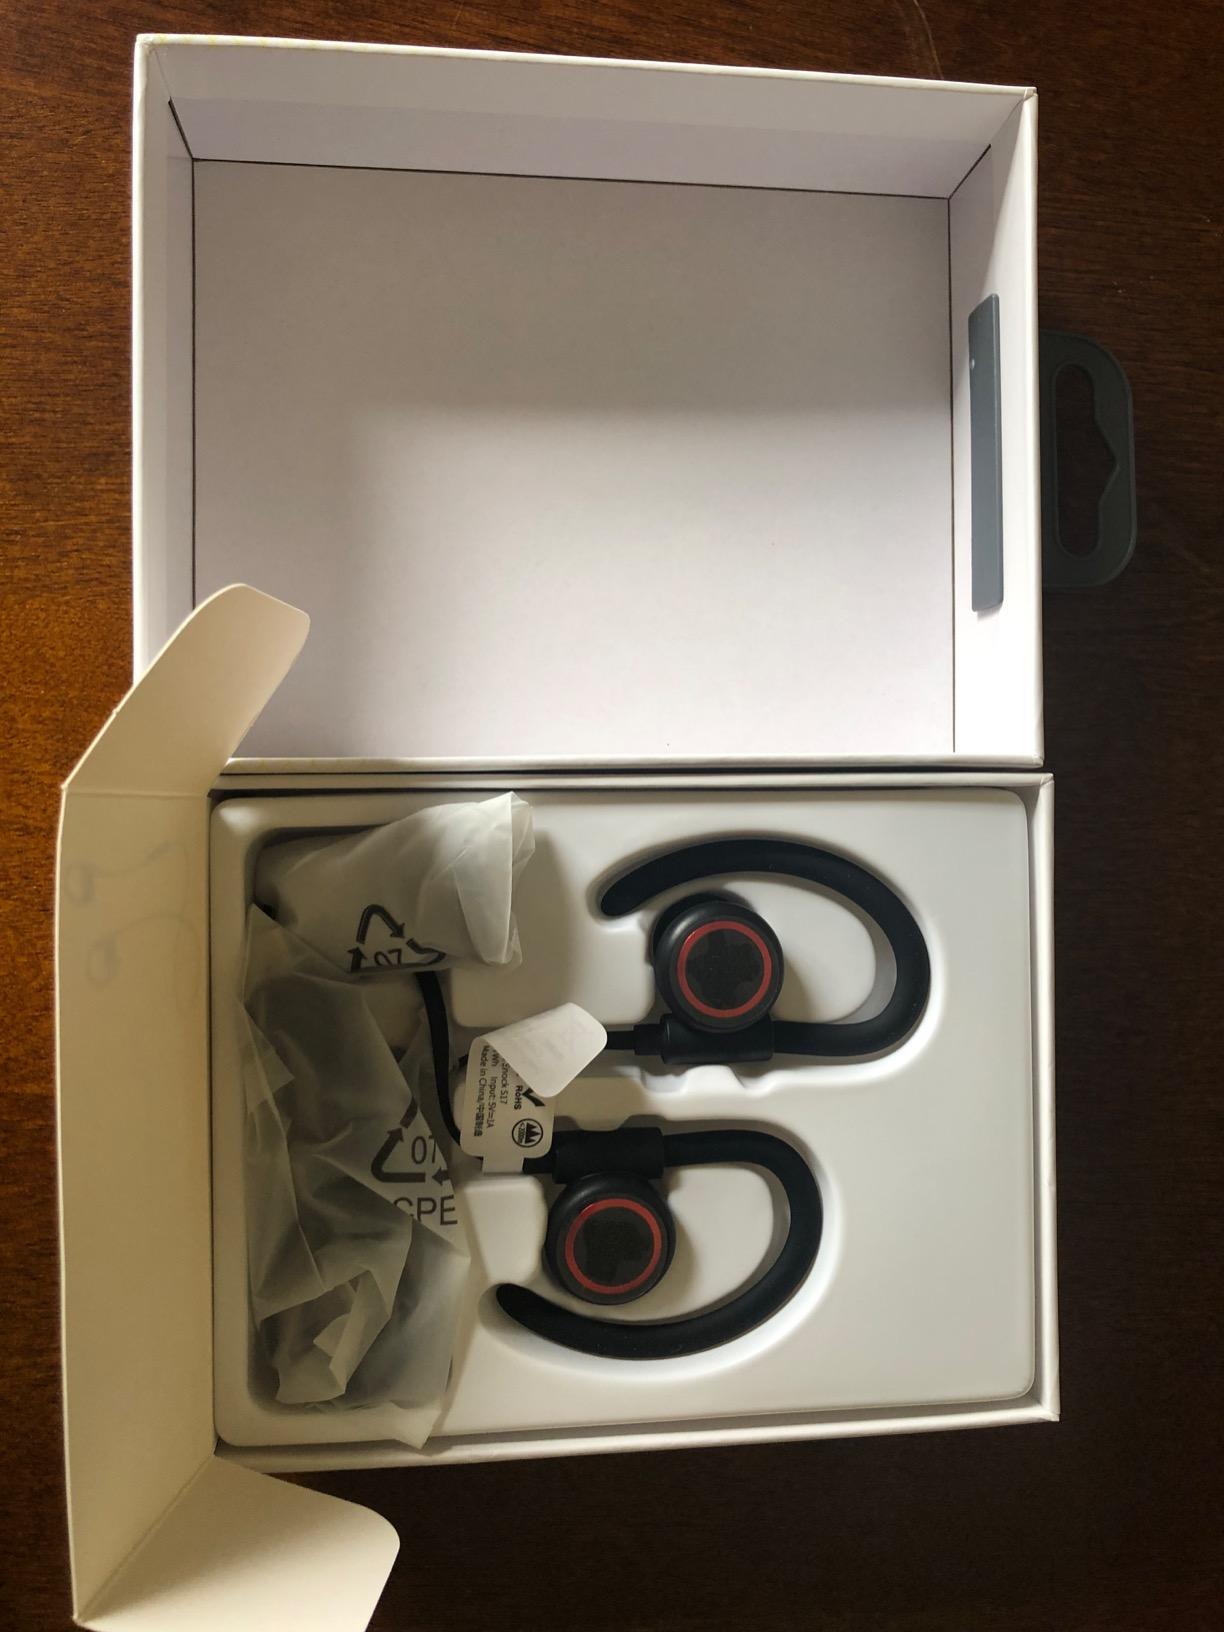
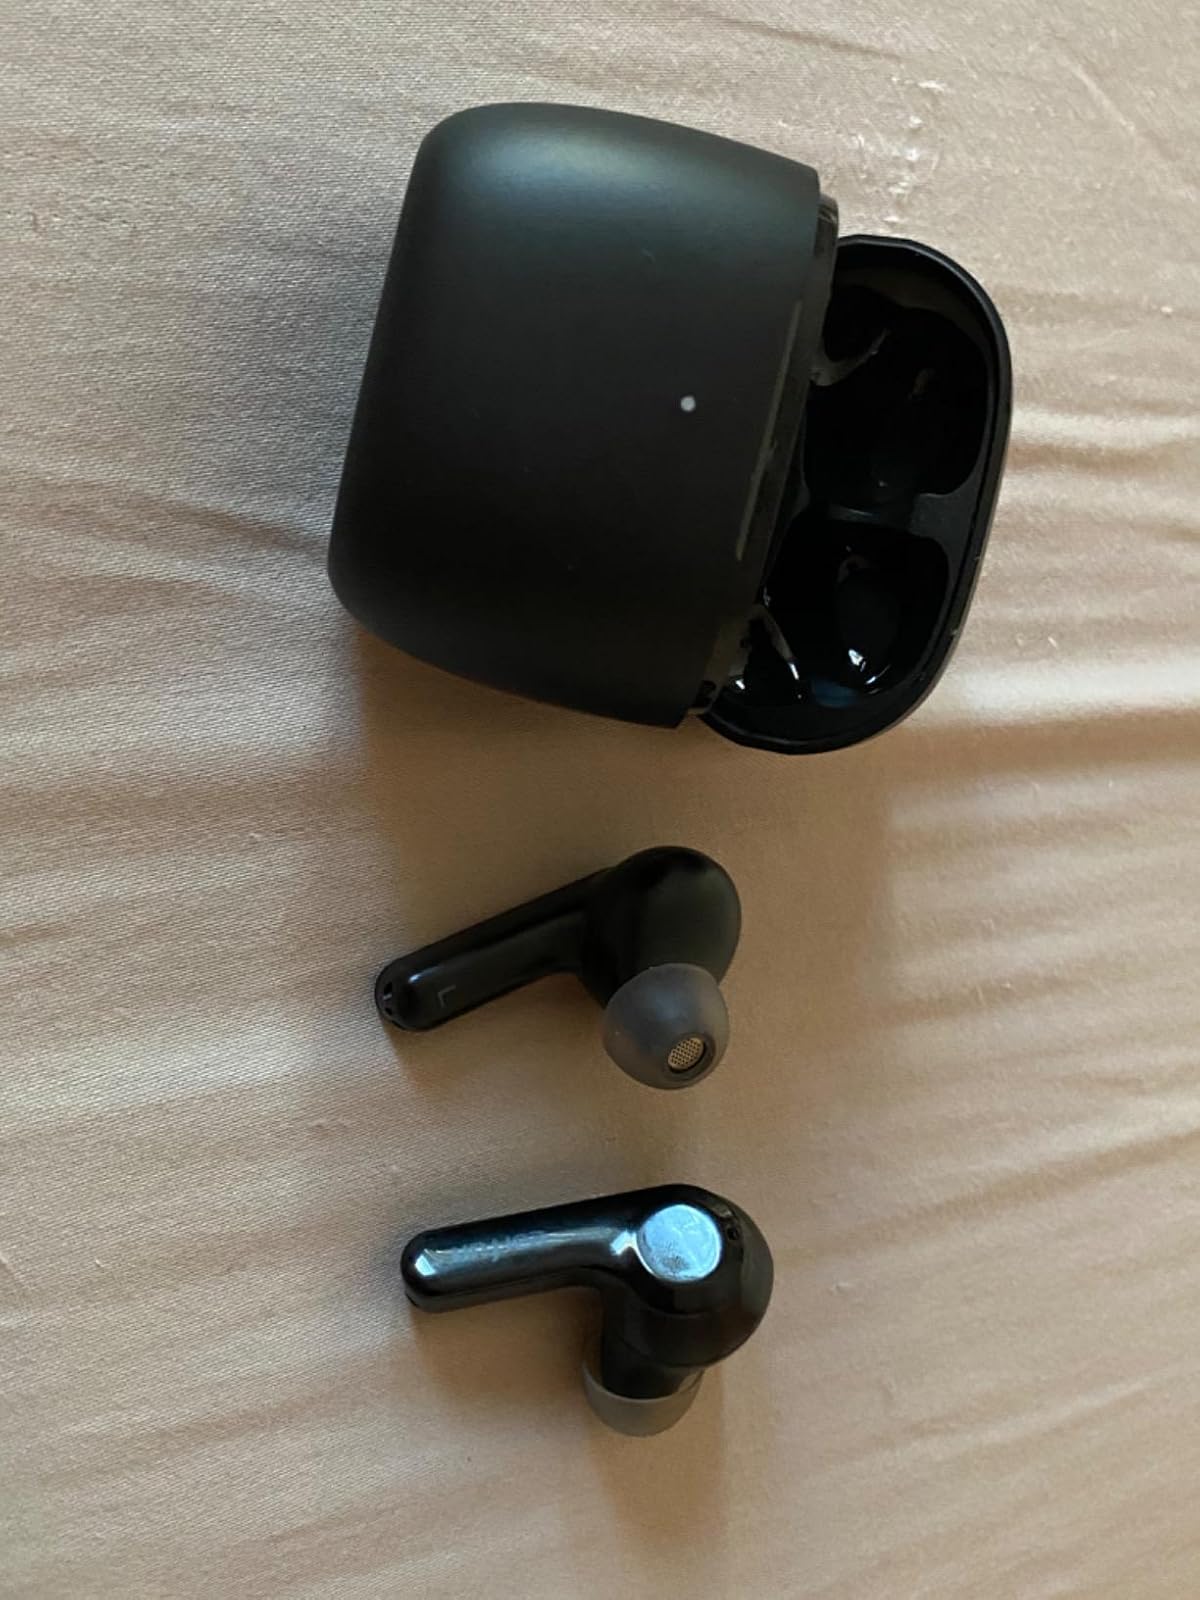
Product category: earbuds
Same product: no